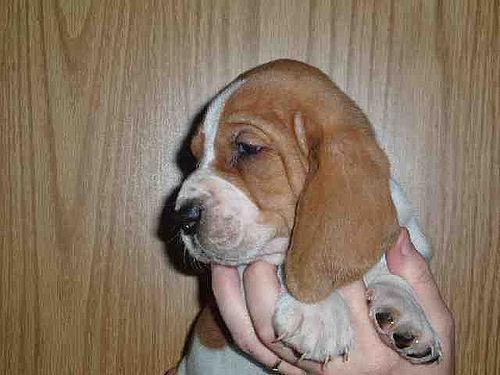
basset